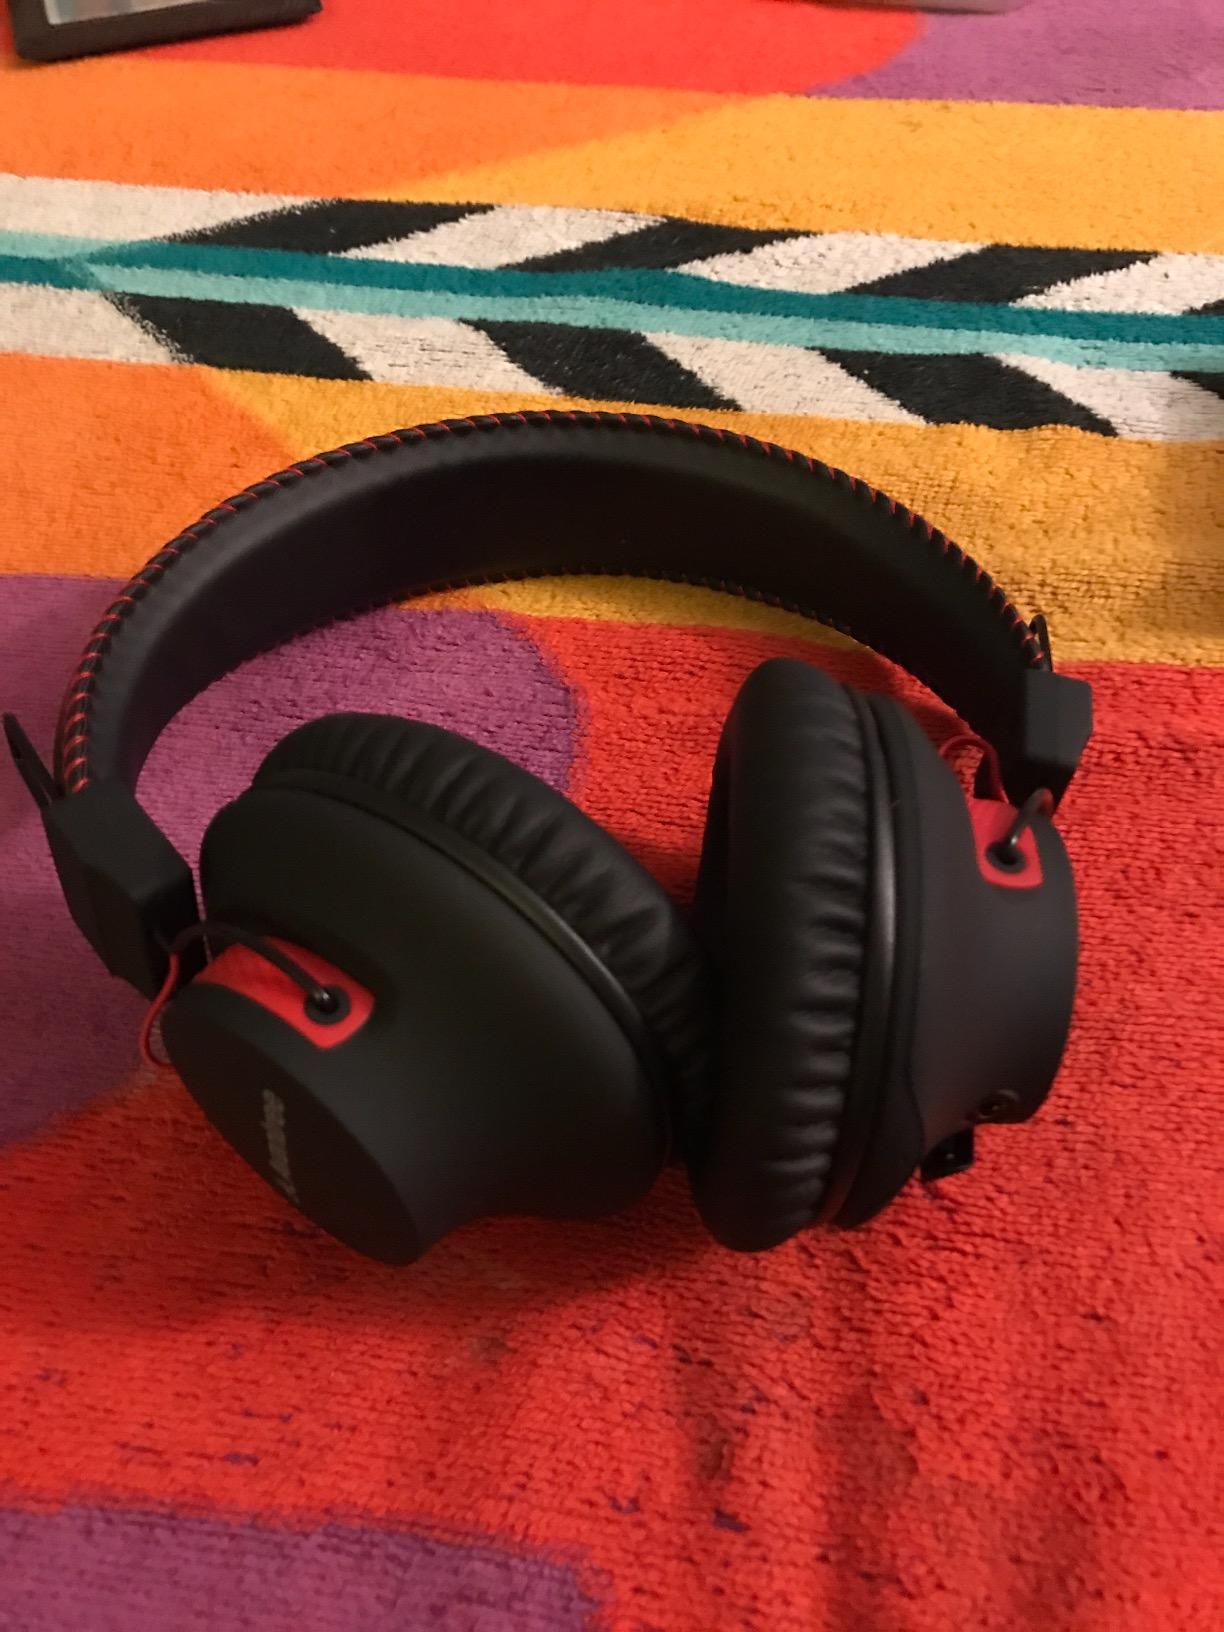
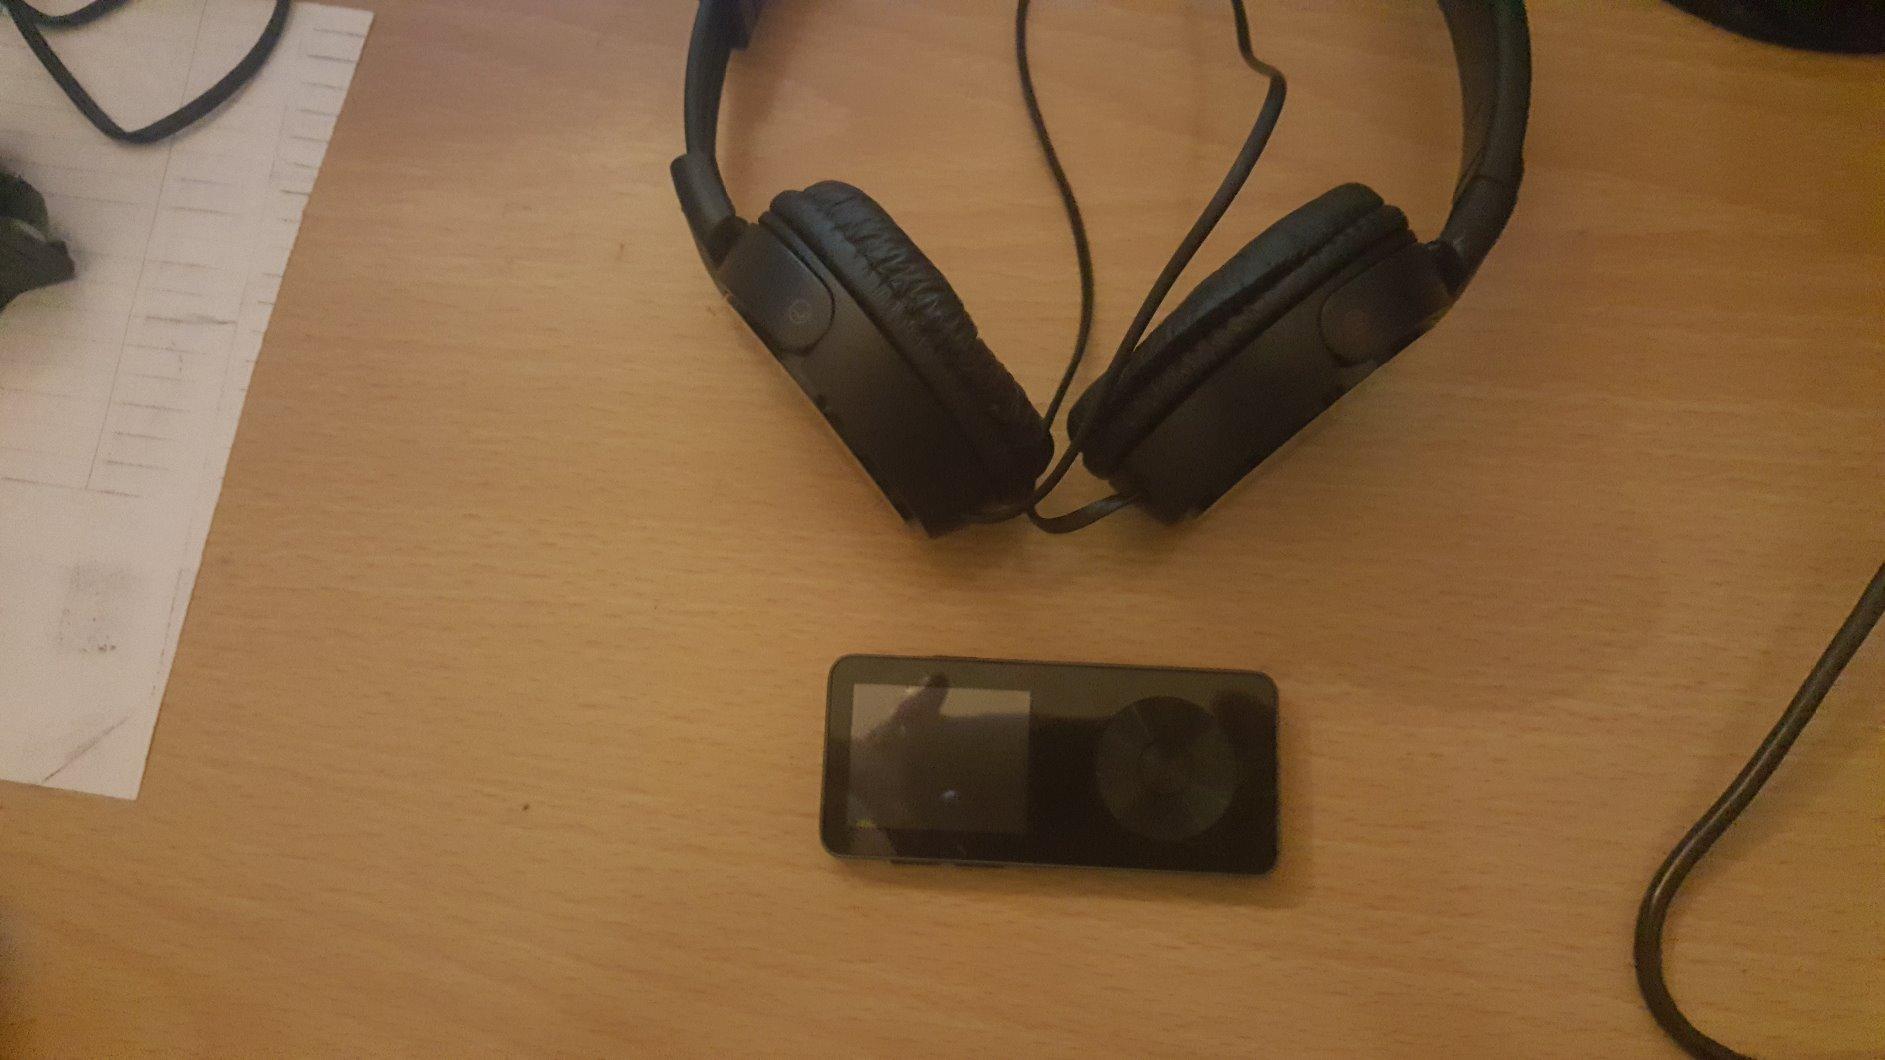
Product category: headphones
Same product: no